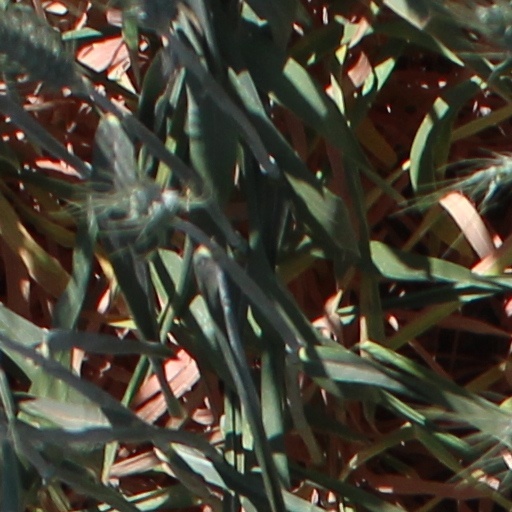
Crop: wheat